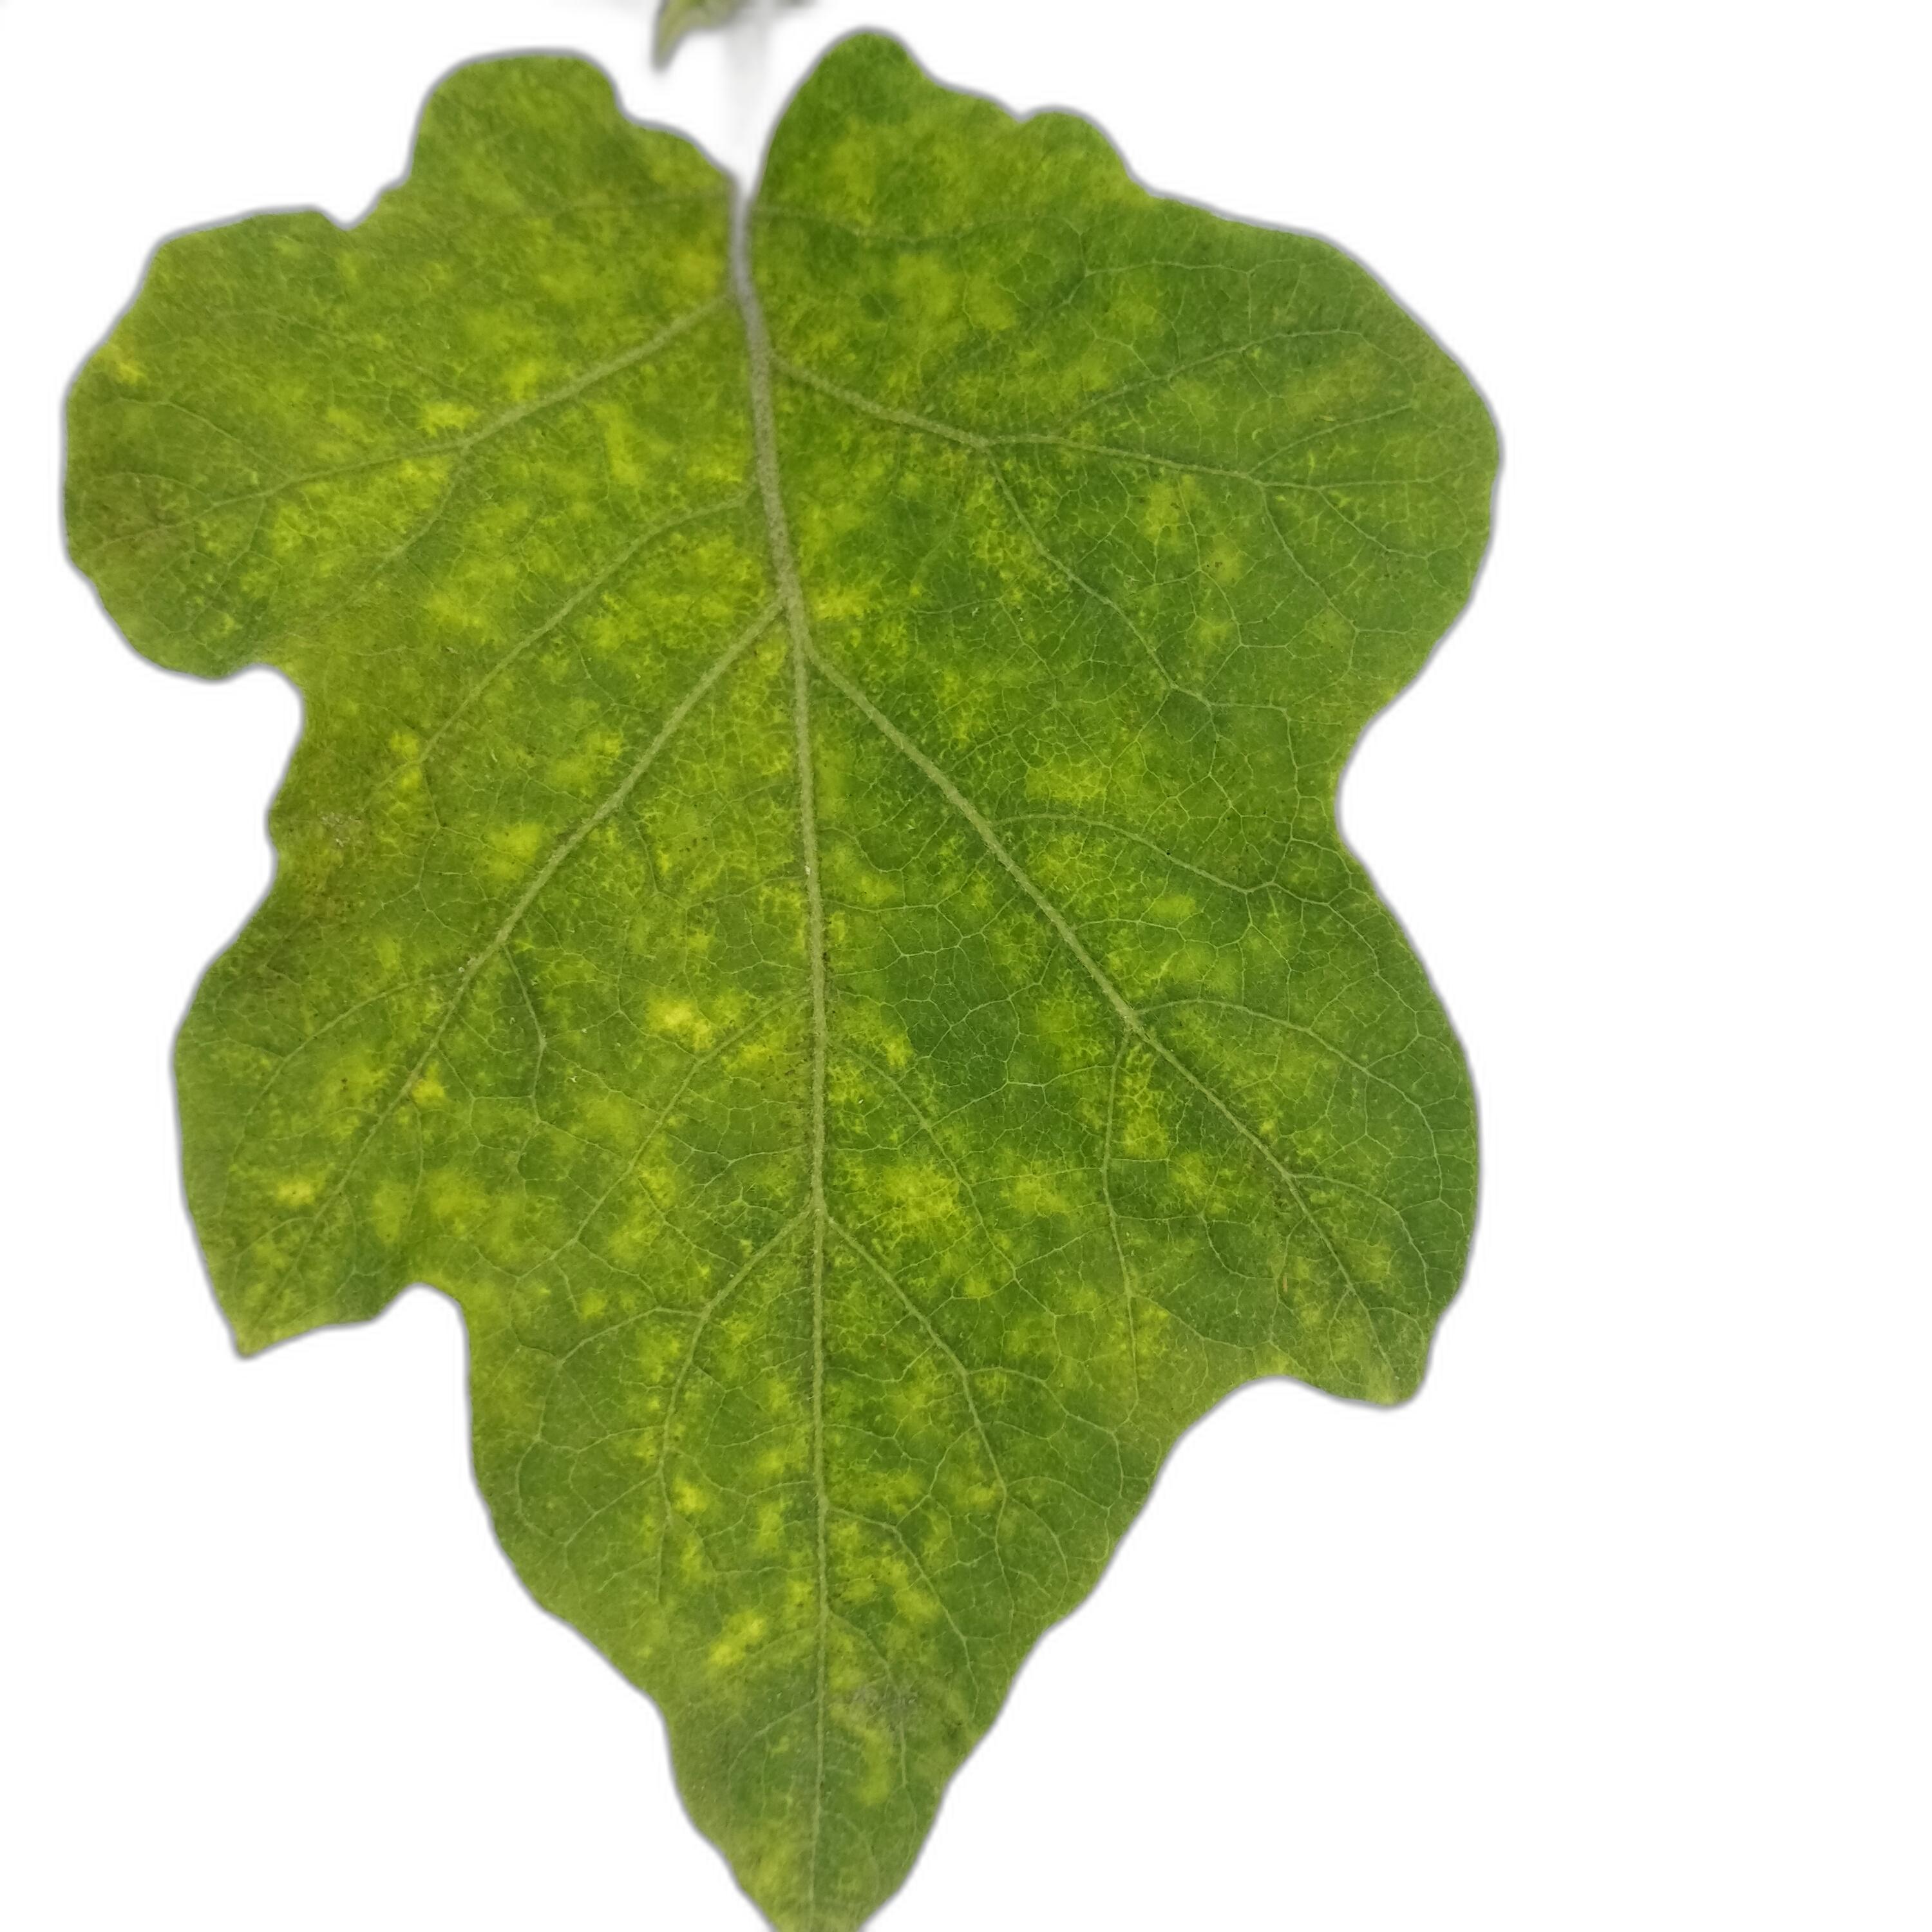
Label: Mosaic Virus Disease